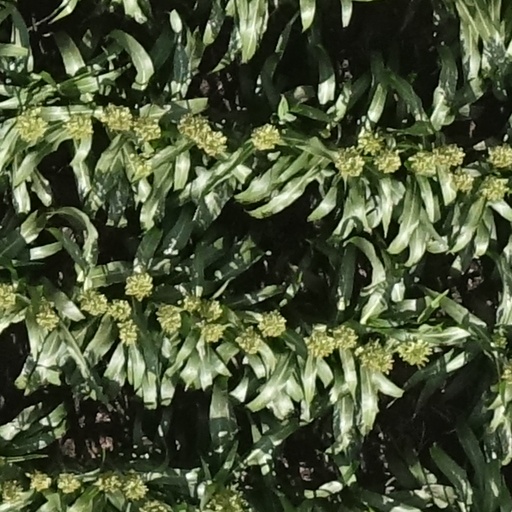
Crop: sorghum